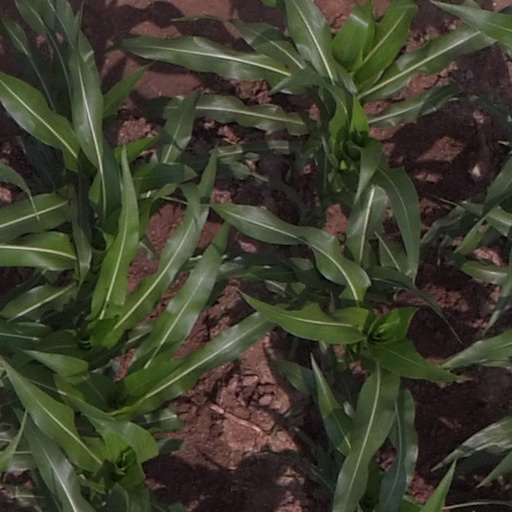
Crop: maize; corn